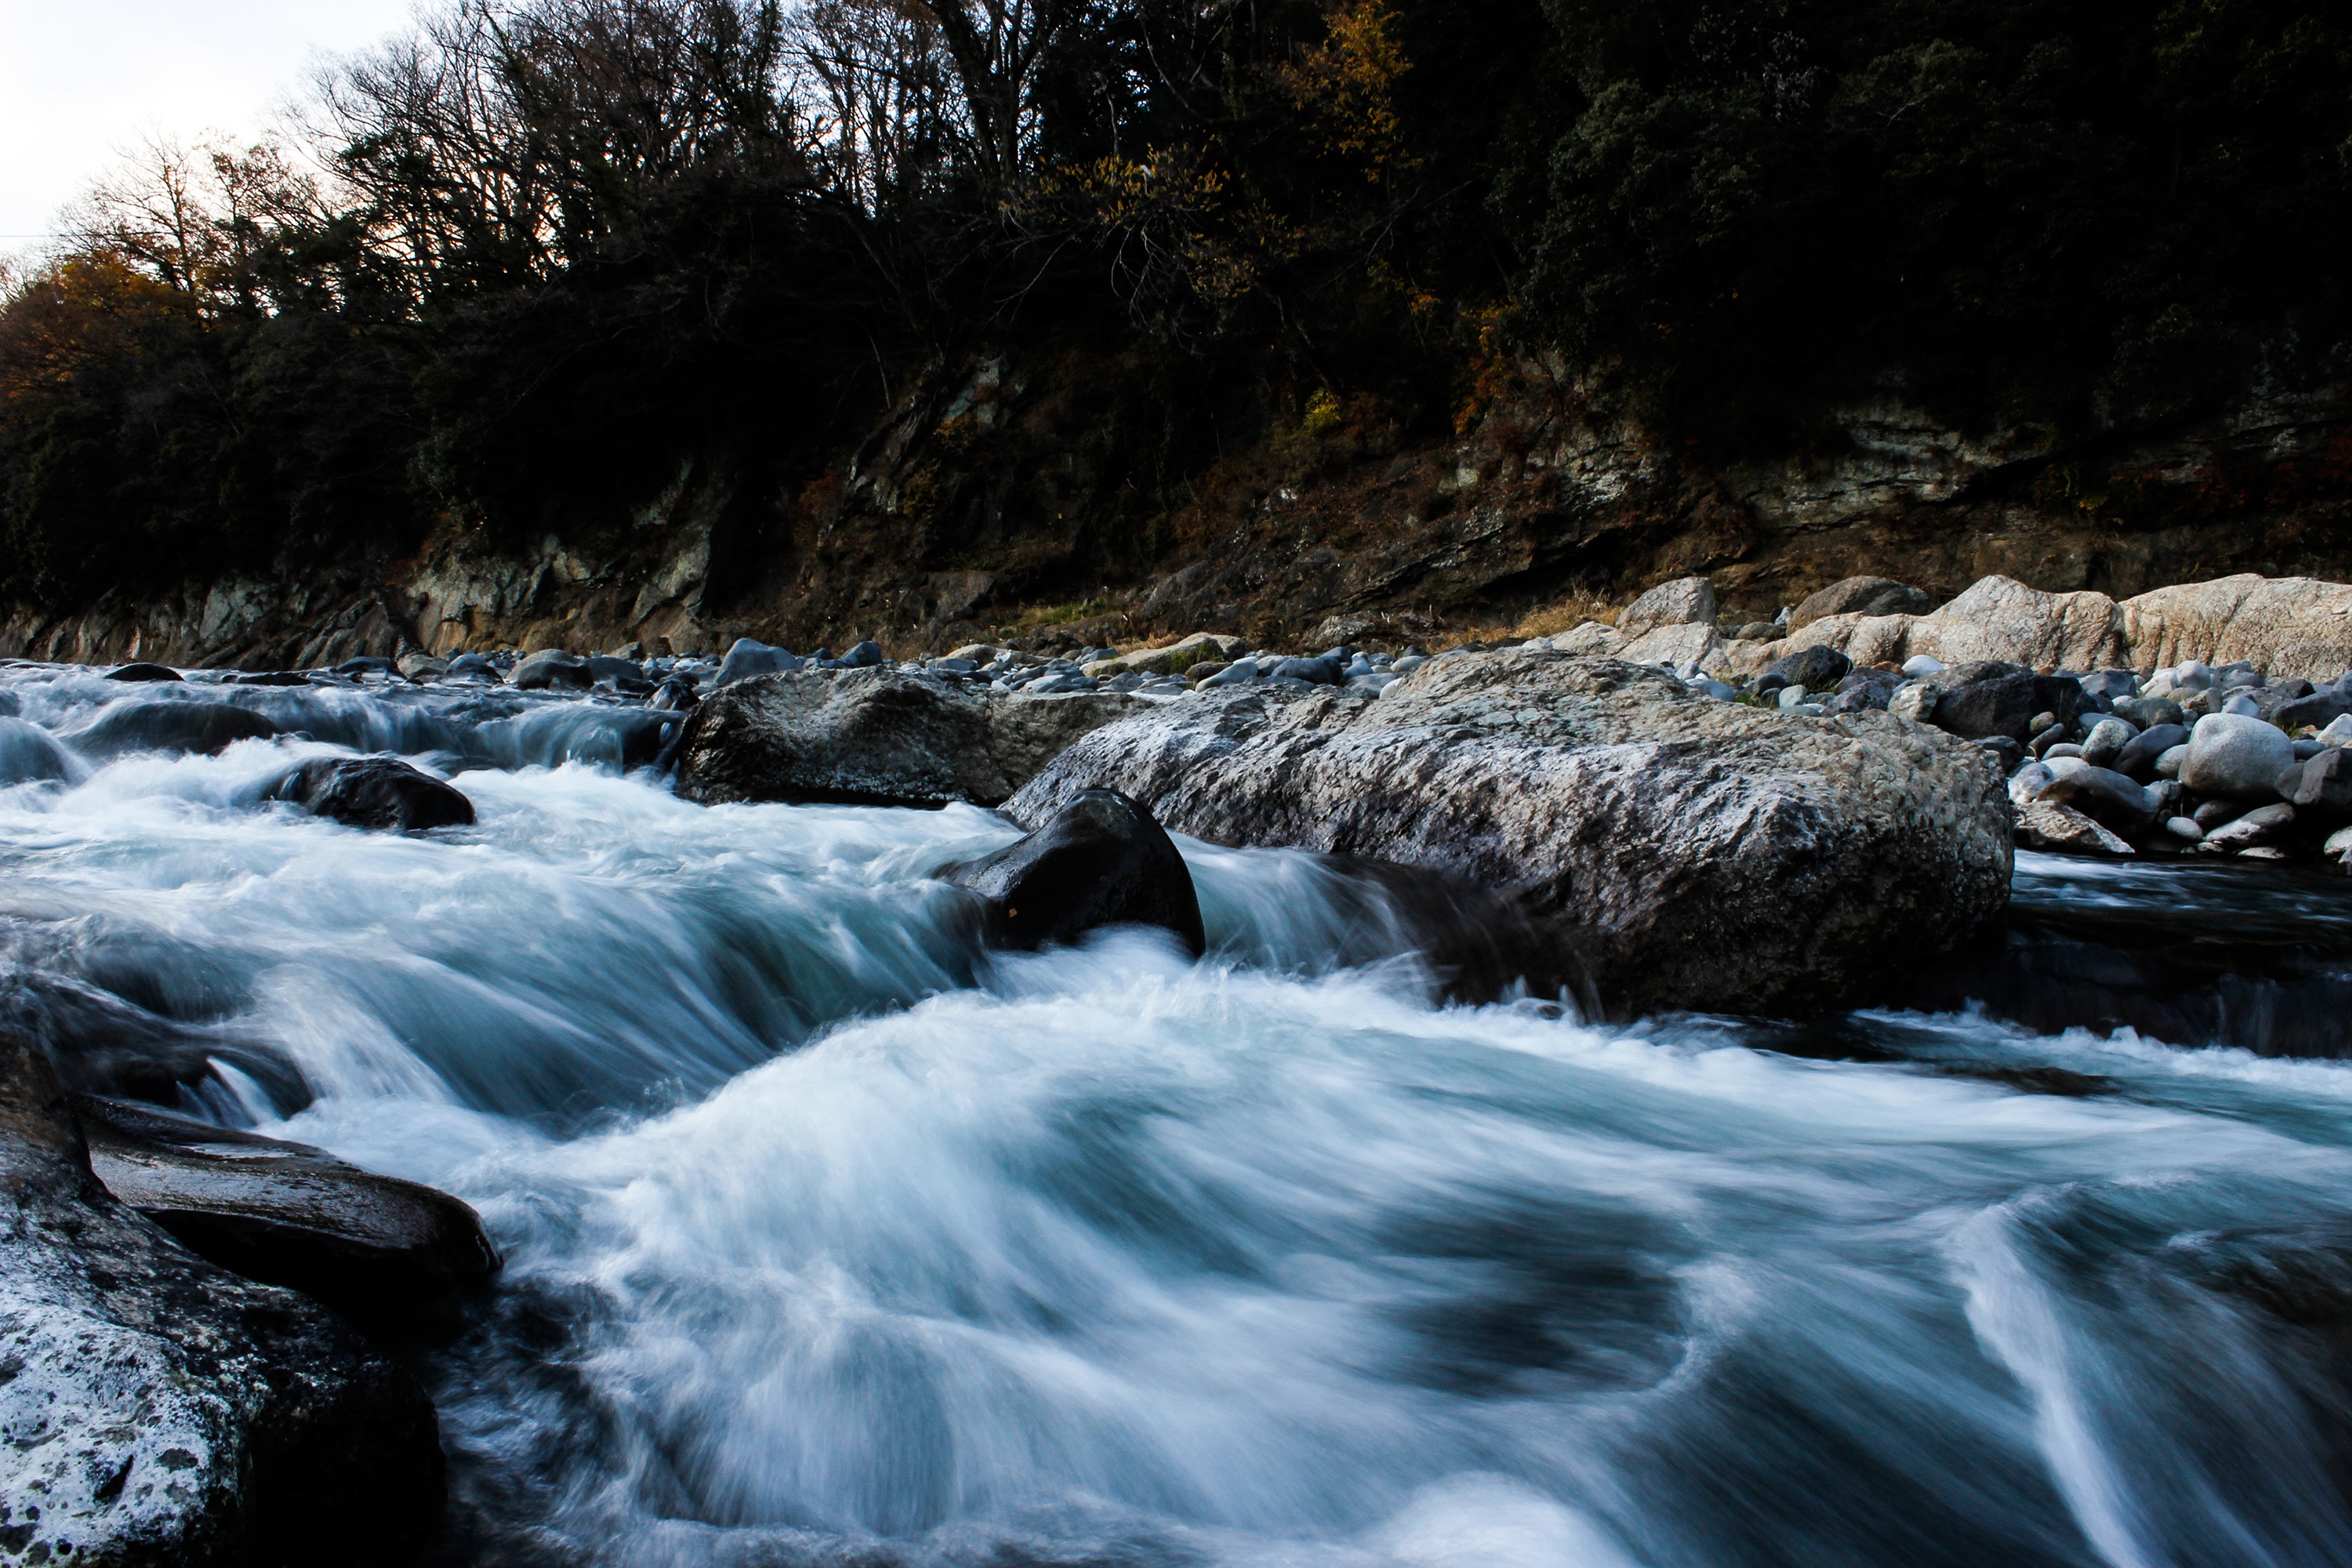
landscape, sea, tree, water, nature, rock, waterfall, winter, wave, river, stream, autumn, rapid, movement, season, body of water, water feature, watercourse, landform, geographical feature, wind wave